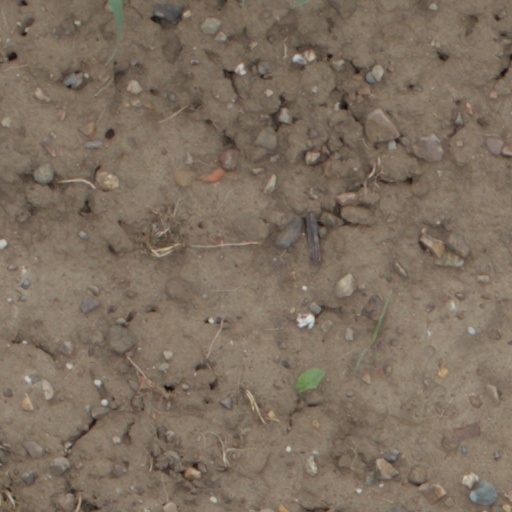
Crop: wheat